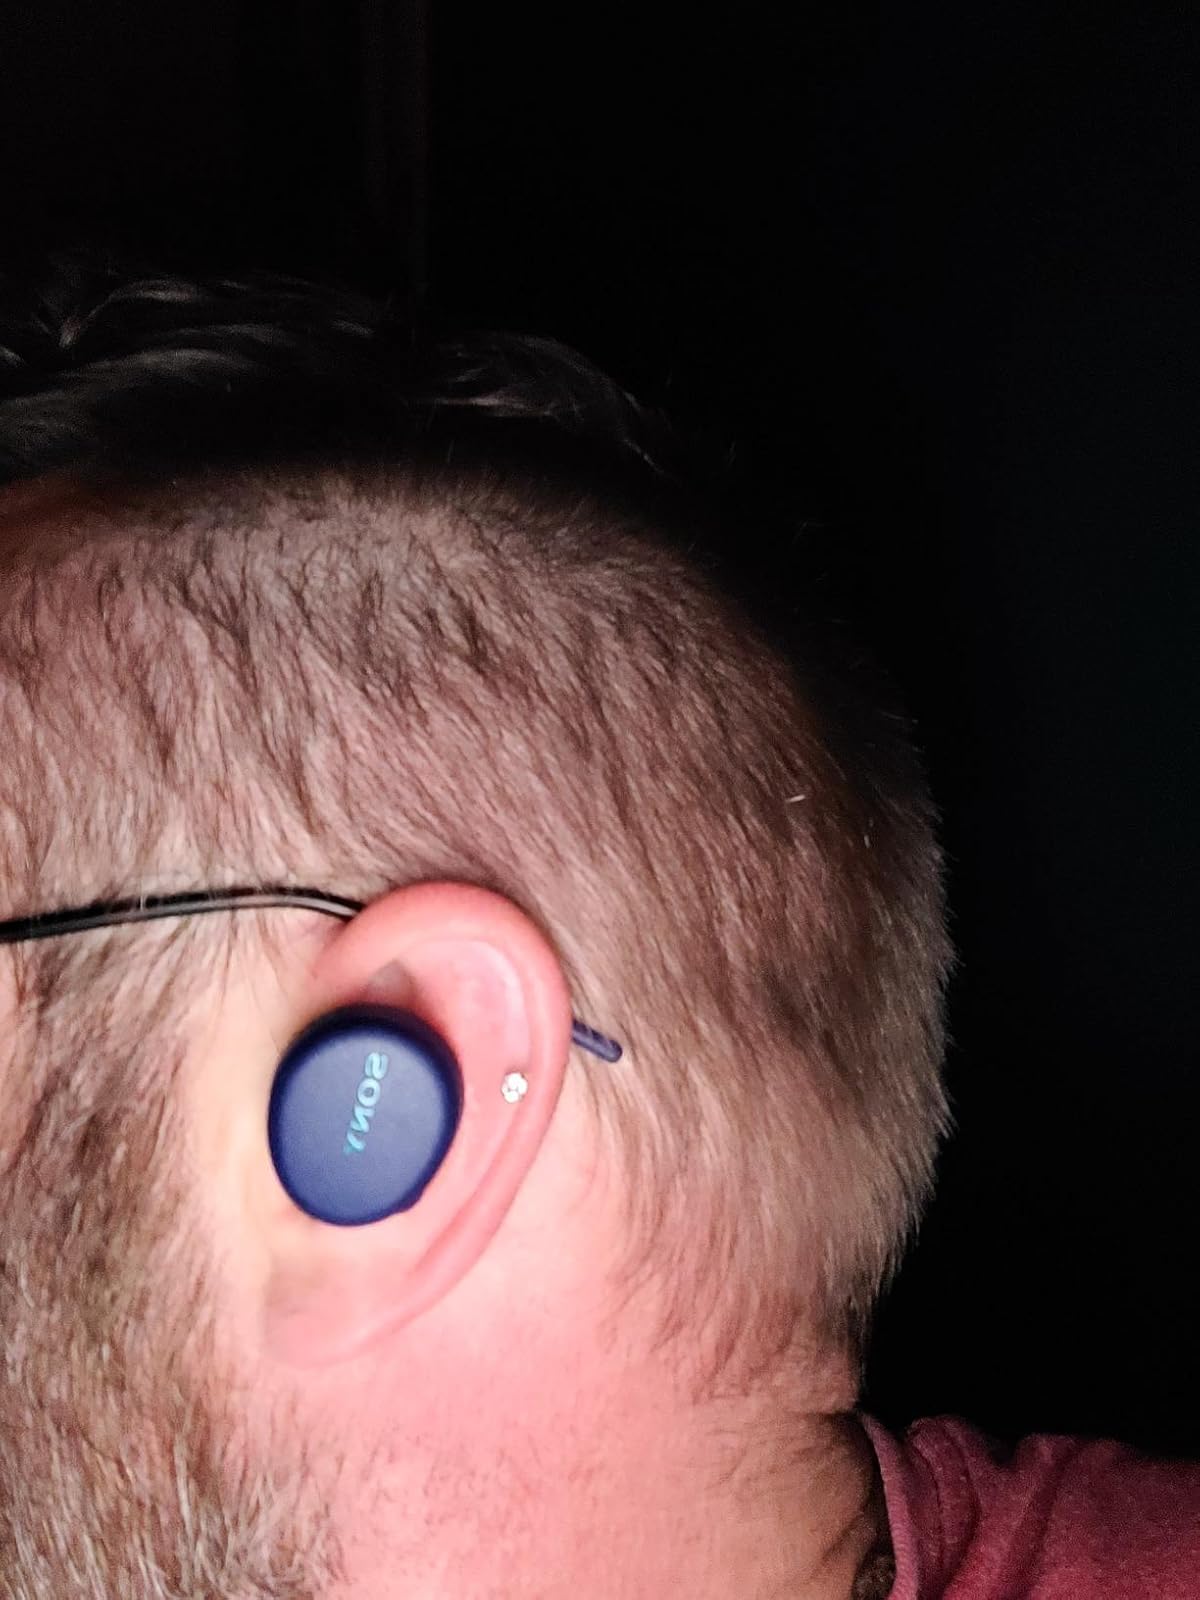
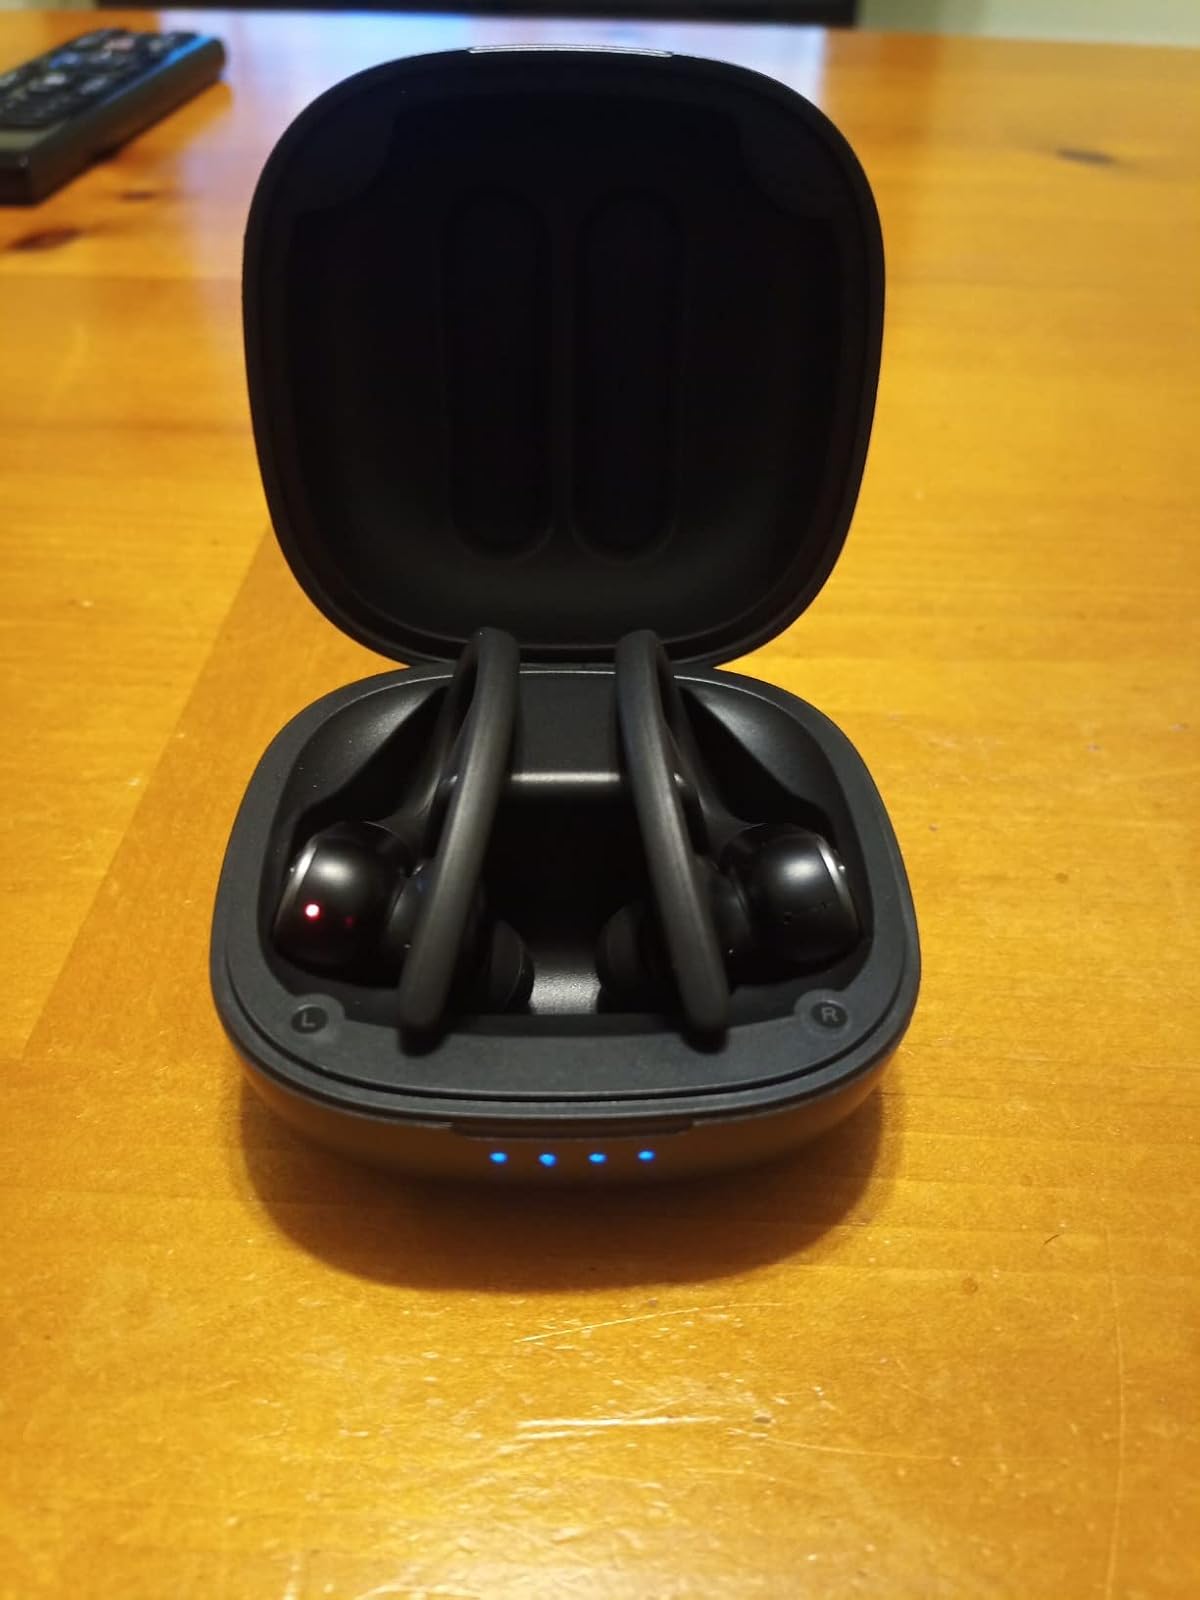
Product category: earbuds
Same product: no